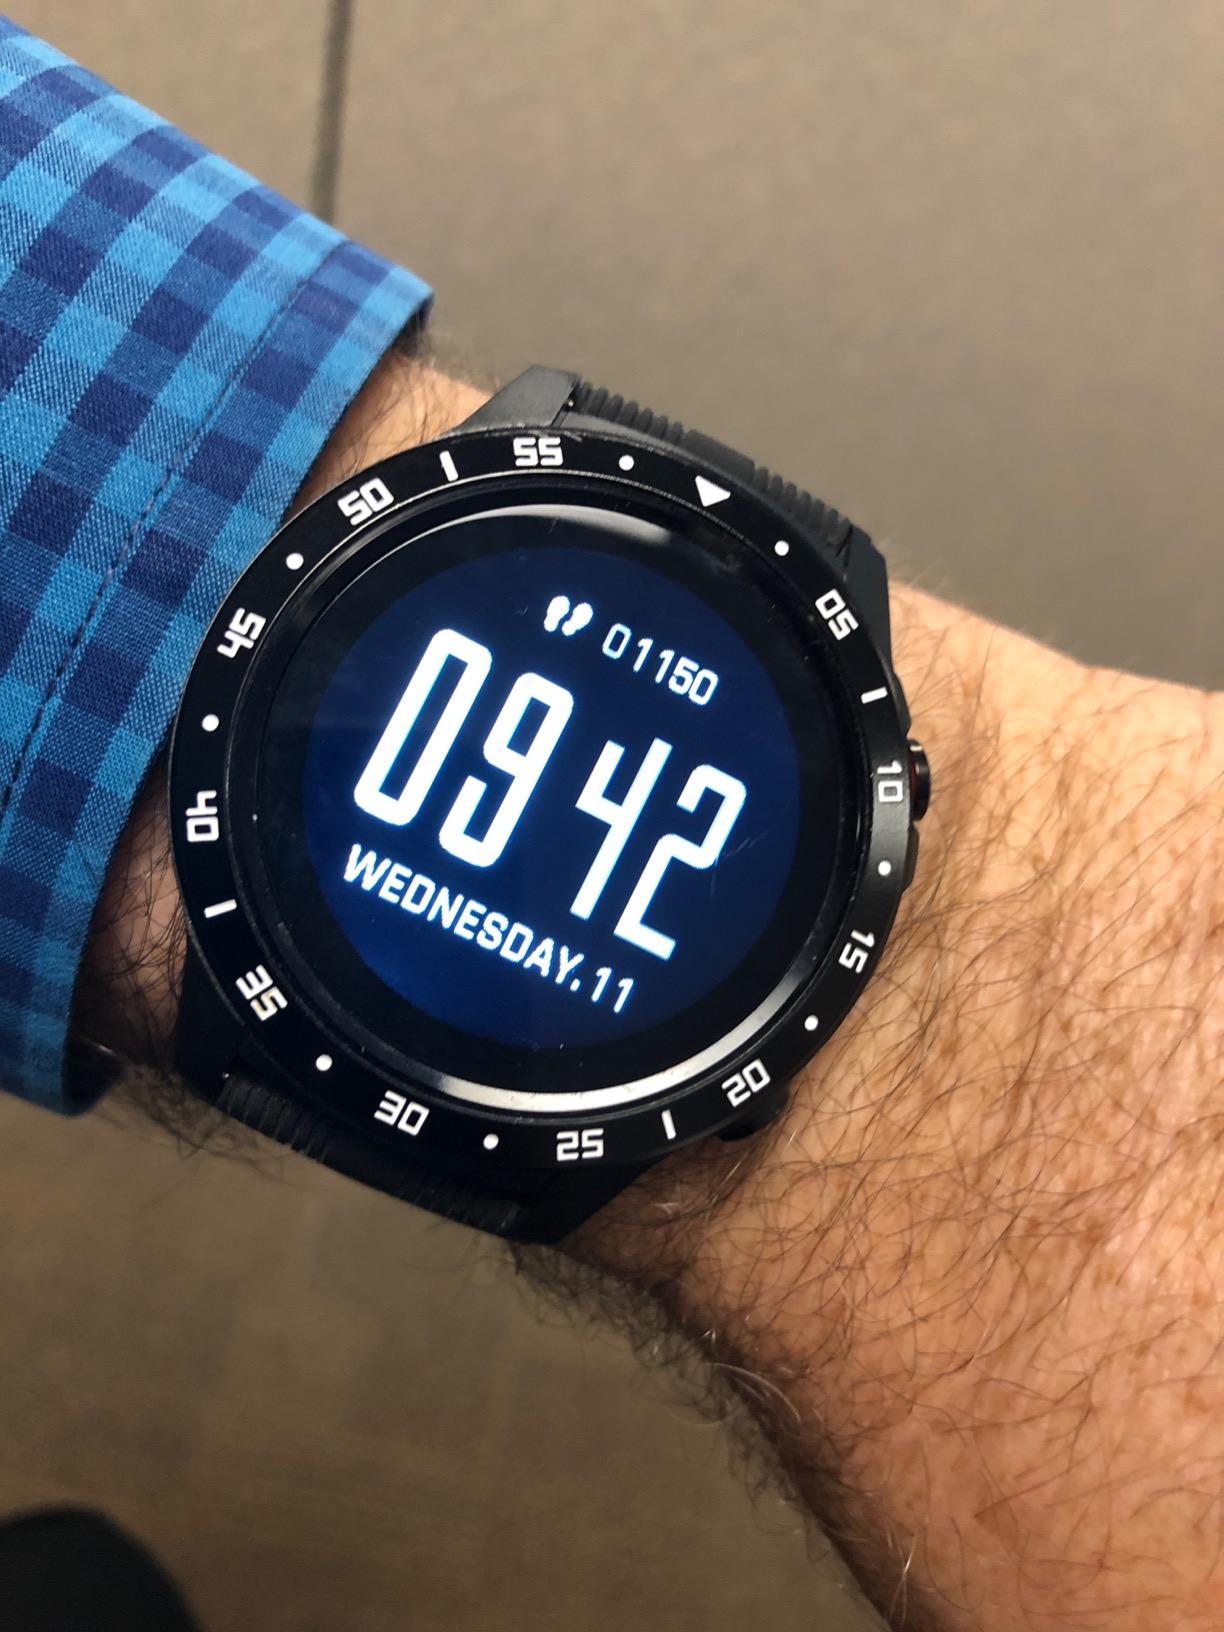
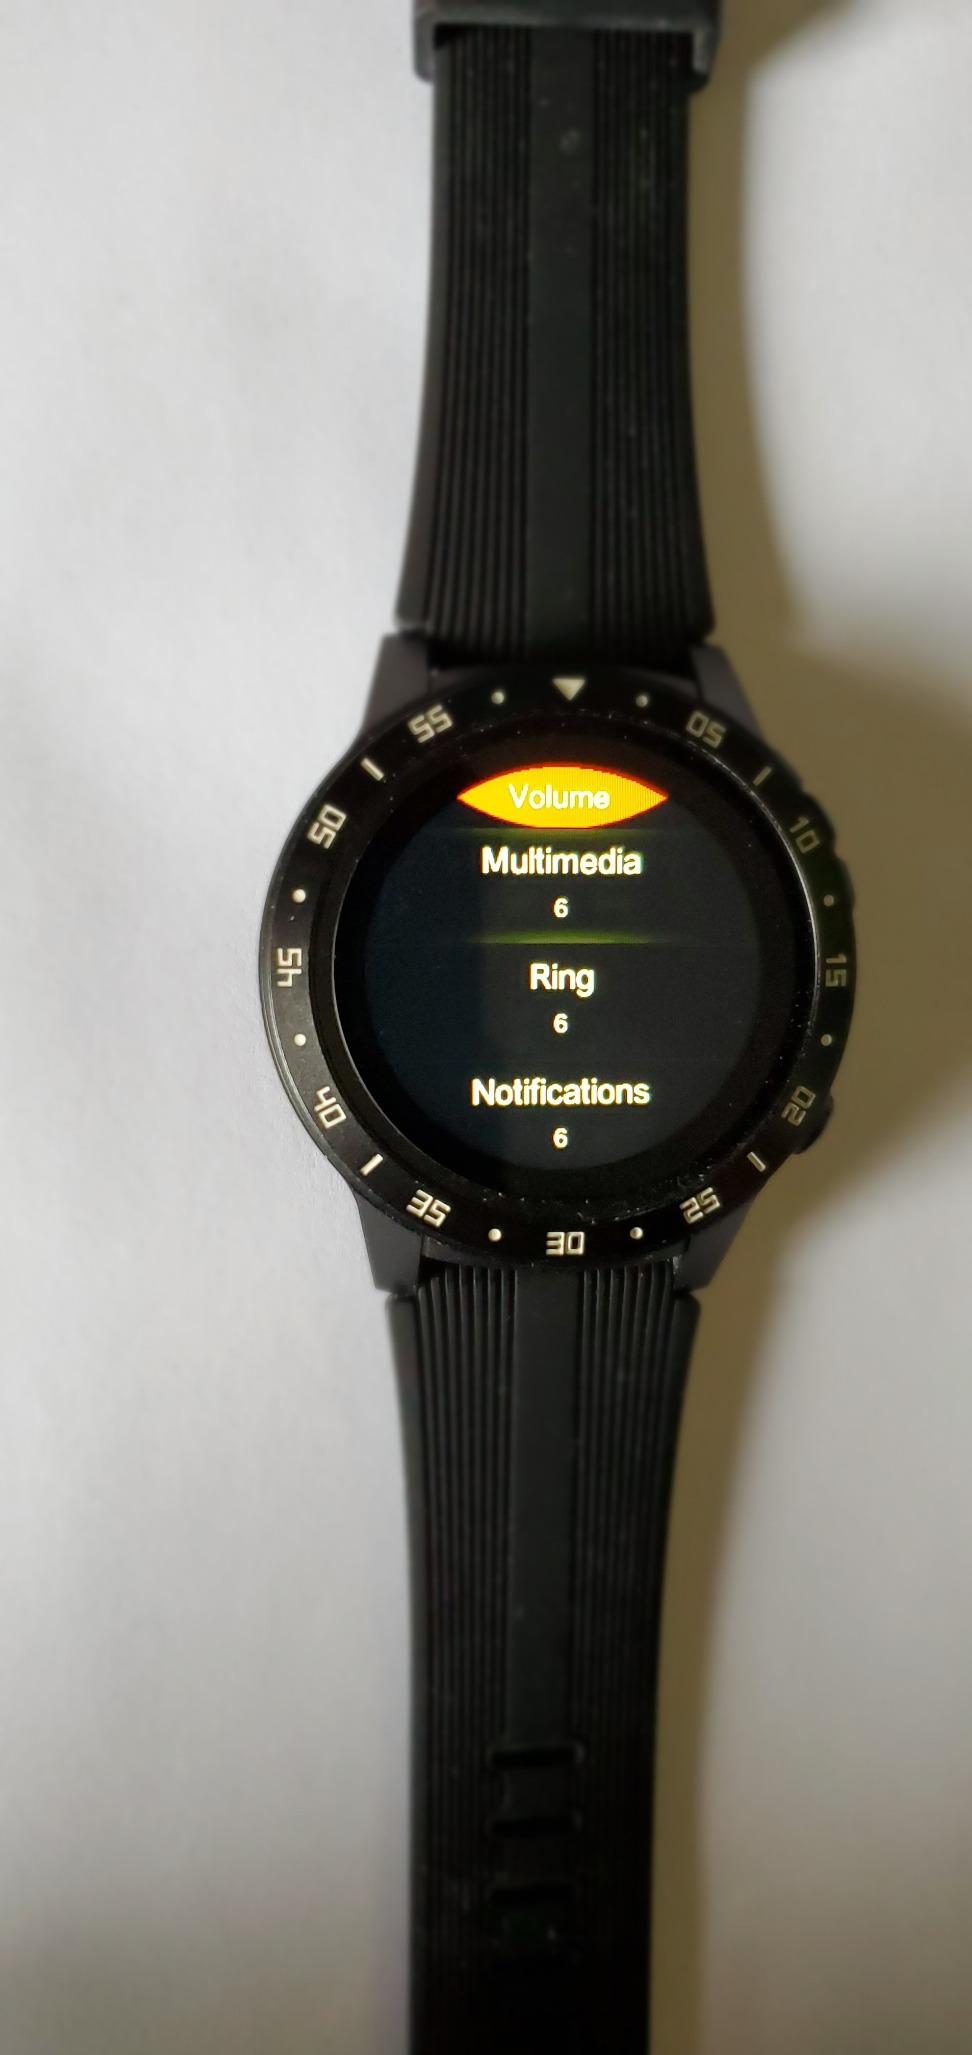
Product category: smartwatch
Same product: yes